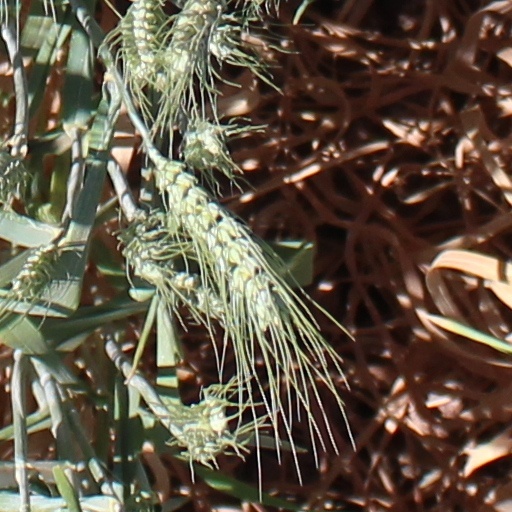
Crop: wheat